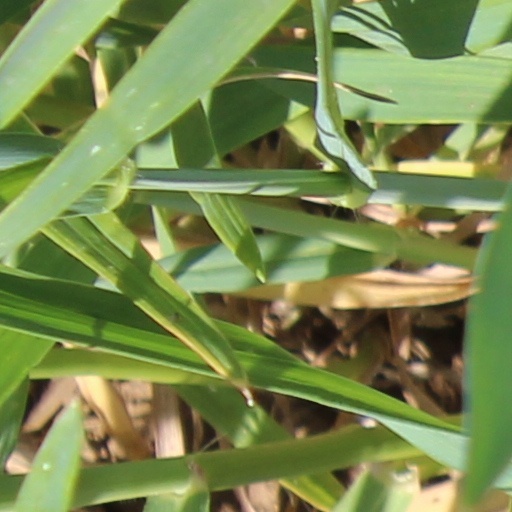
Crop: wheat